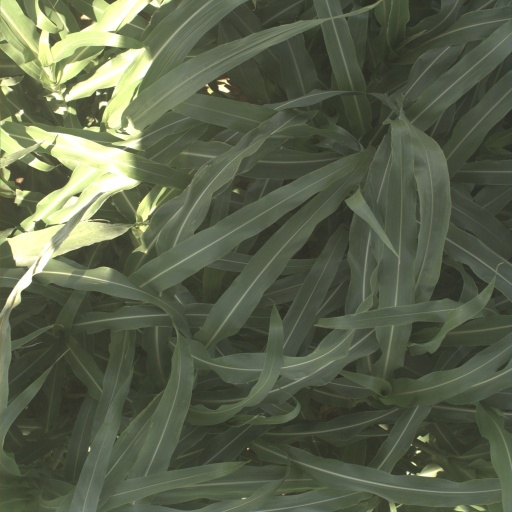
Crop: sorghum